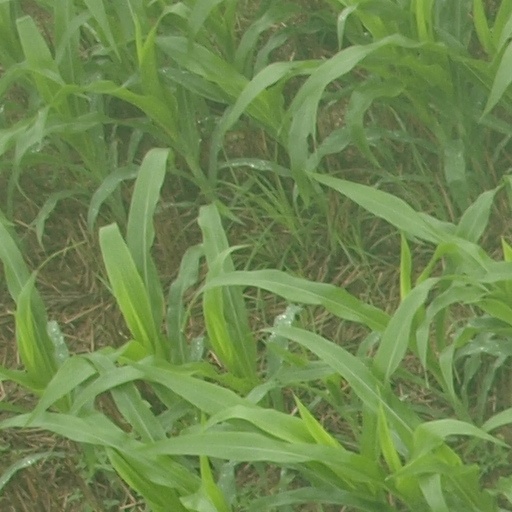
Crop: maize; corn